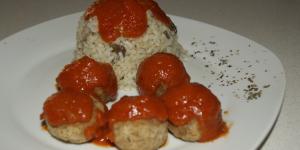
volcan de albondigas